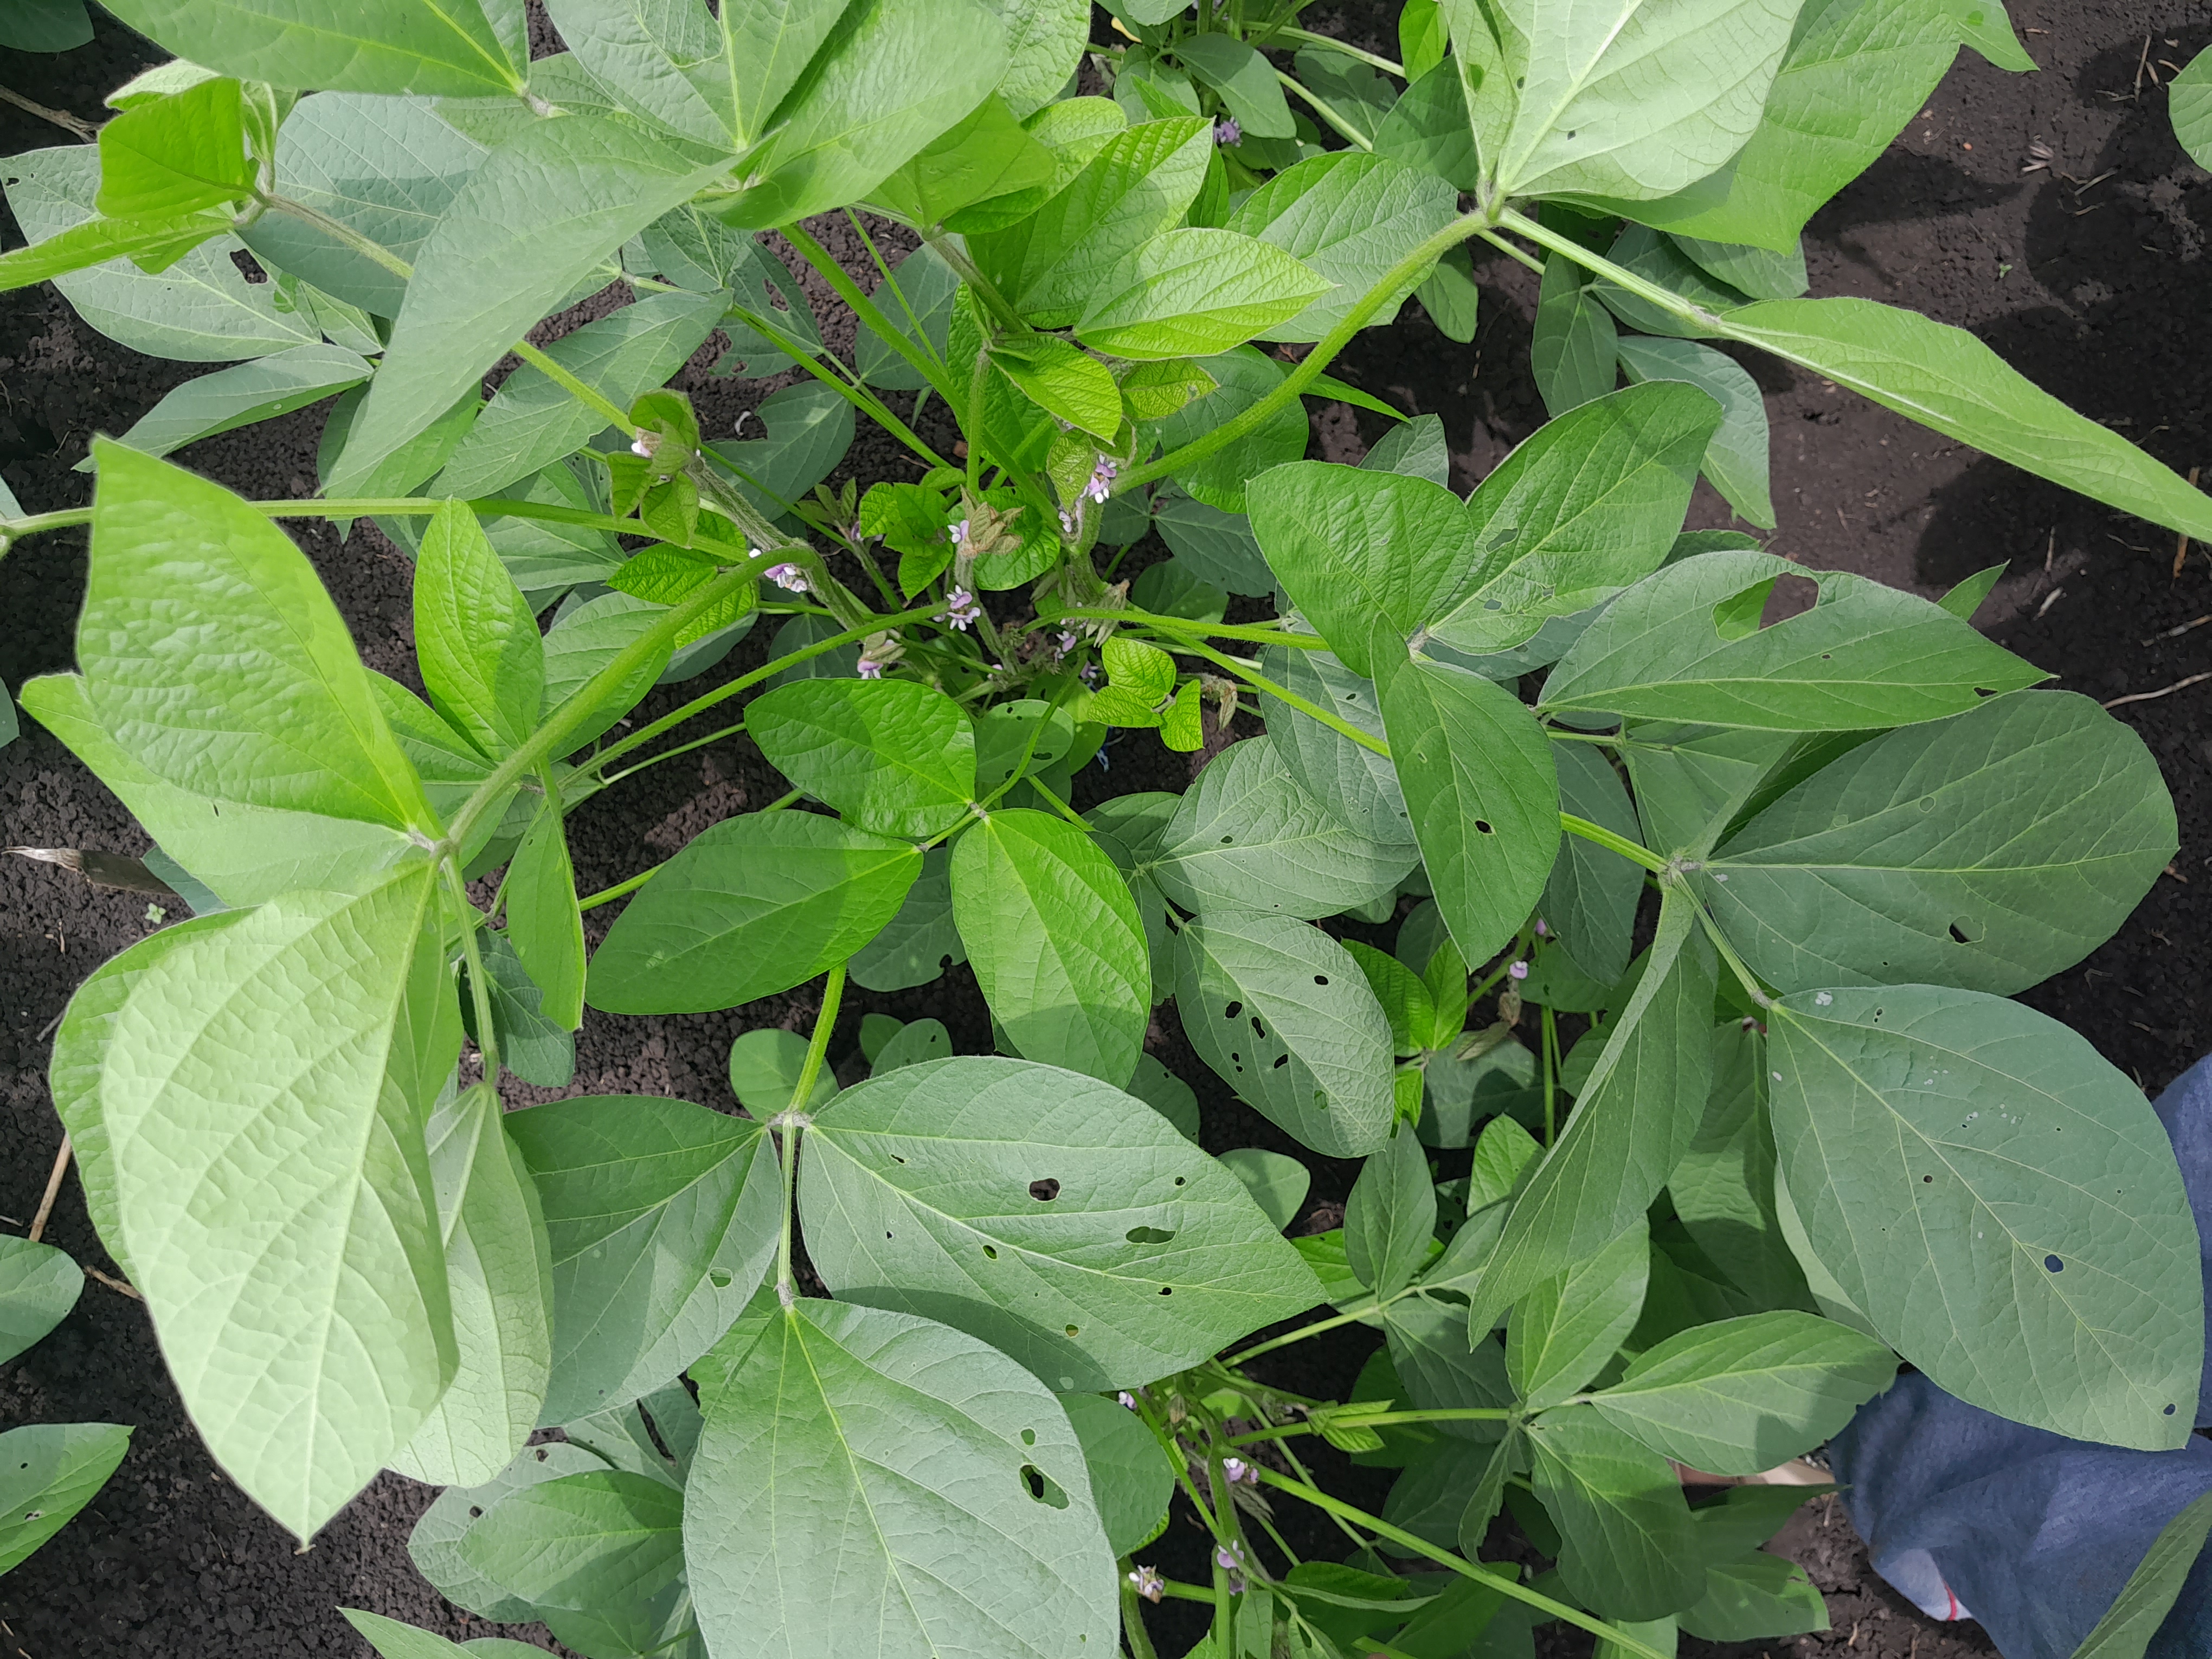
Label: Healthy